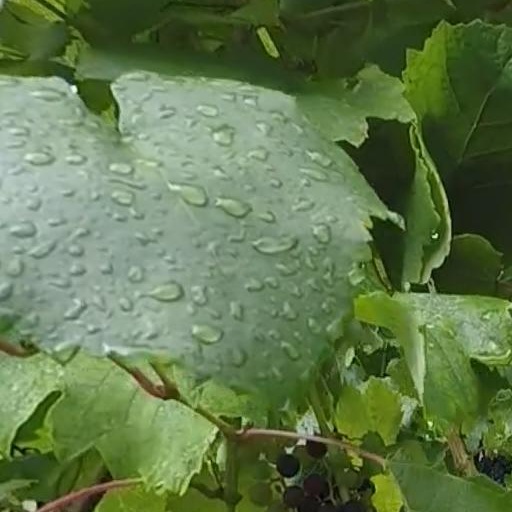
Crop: grape